Amy Grant

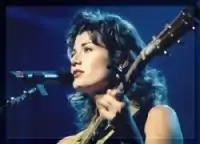
Grant during her "Behind the Eyes" tour in 1998

When "Heart in Motion" was released in 1991, many fans were surprised that the album was of contemporary pop music. Grant's desire to widen her audience was frowned upon by the confines of the popular definitions of ministry at the time. The track "Baby Baby" written for Grant's newborn daughter Millie, of whom Grant wrote, her "six-week-old face was my inspiration", became a pop hit (hitting No. 1 on the "Billboard" Hot 100), and Grant was established as a name in the mainstream music world. "Baby Baby" received Grammy nominations for Best Female Pop Vocal Performance, and Record and Song of the Year (although it failed to win in any of those categories).